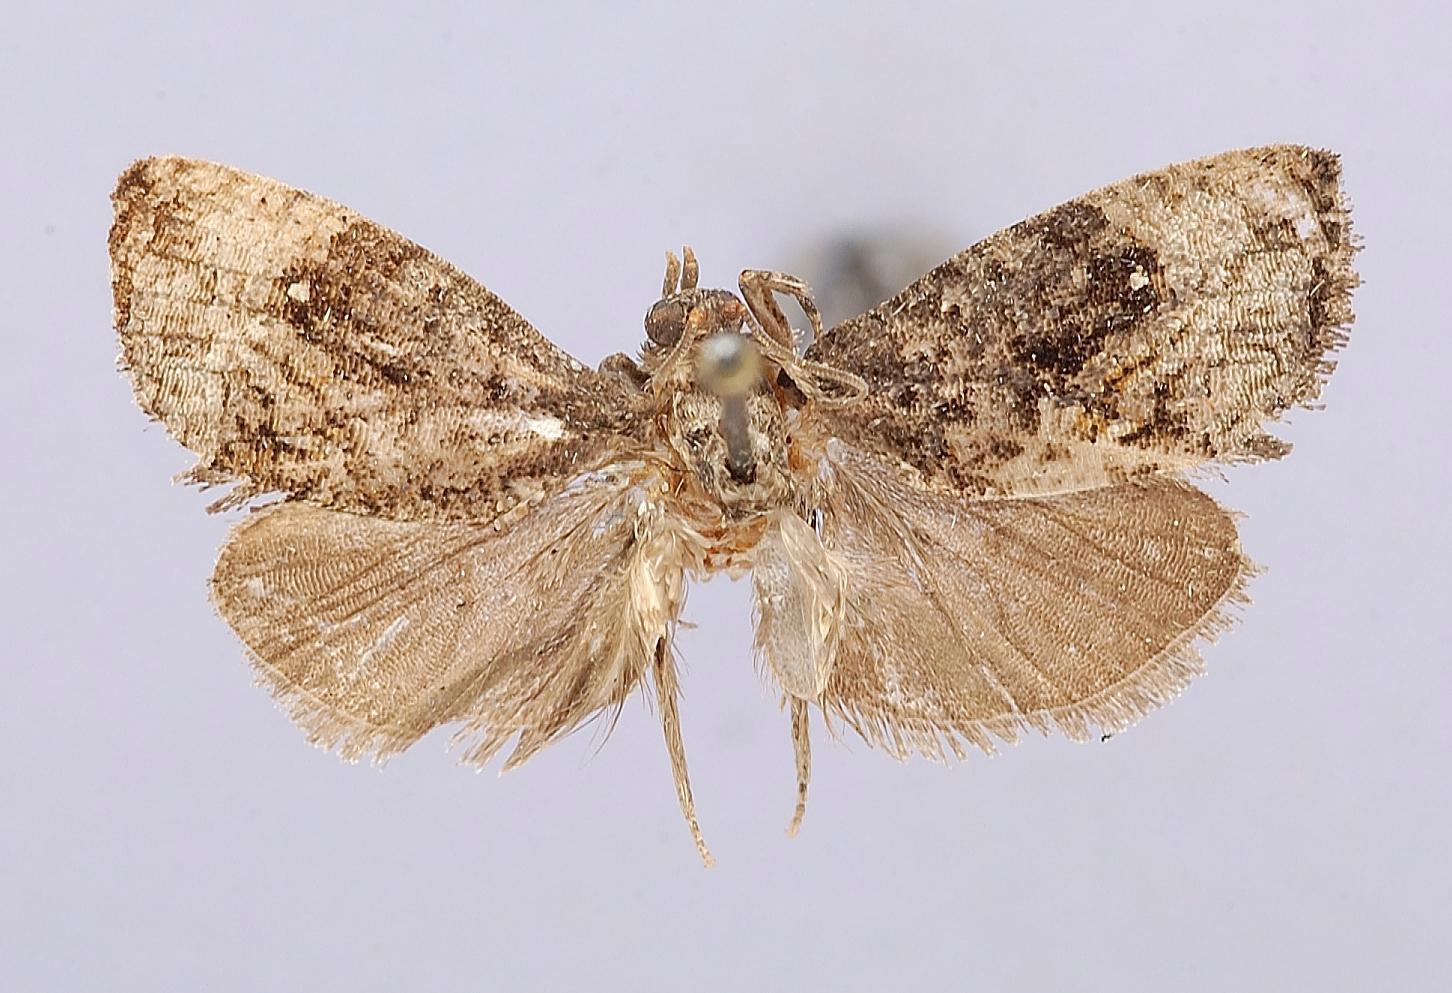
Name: Gymnandrosoma punctidiscanum
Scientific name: Gymnandrosoma punctidiscanum Dyar, 1904
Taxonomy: Animalia, Arthropoda, Insecta, Lepidoptera, Tortricidae, Olethreutinae
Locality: New Brighton, Beaver, Pennsylvania, United States
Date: May